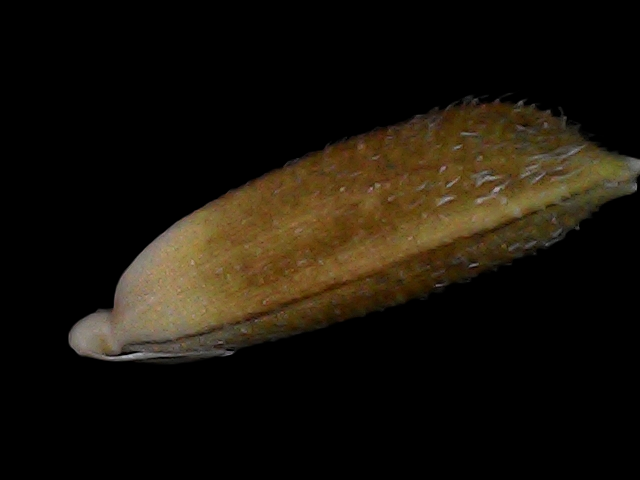
Rice variety: Bd56